Thimithi

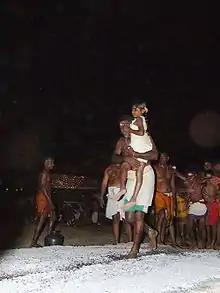
A father fire walking with his child during the annual Tamil Hindu festival at Udappu village in Sri Lanka

The Thimithi ( Kundam) or firewalking ceremony is a Hindu festival originating in Tamil Nadu, South India that is celebrated a week before Deepavali, during the month of Aipasi (or Aippasi) of the Tamil calendar (Gregorian calendar months of October and November). The fire-walking ceremony is in honour of the goddess Draupati Amman, who is considered the incarnation of goddess Mariamman, and is practiced not only in India, but also in countries with large Tamil populations like Sri Lanka, Fiji, Singapore, Malaysia, Mauritius, Réunion, South Africa and others.